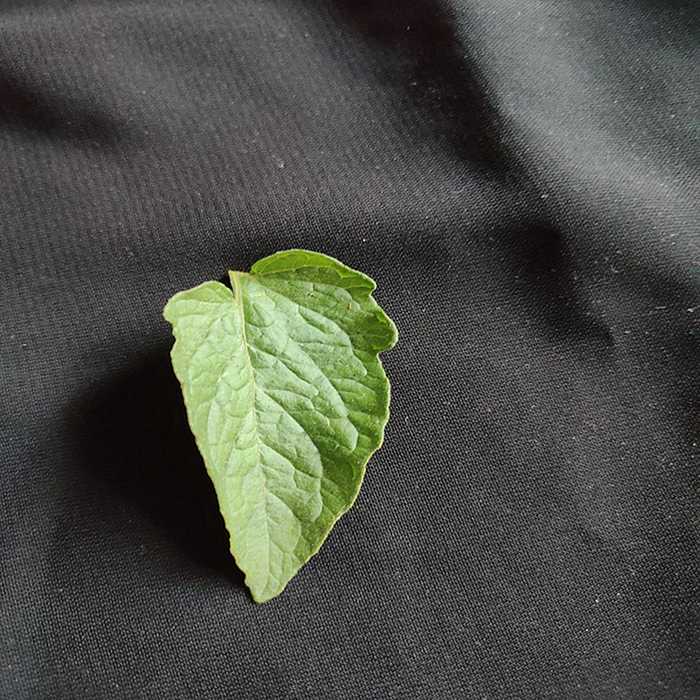
Plant: Tomato
Label: Tomato Fresh leaf